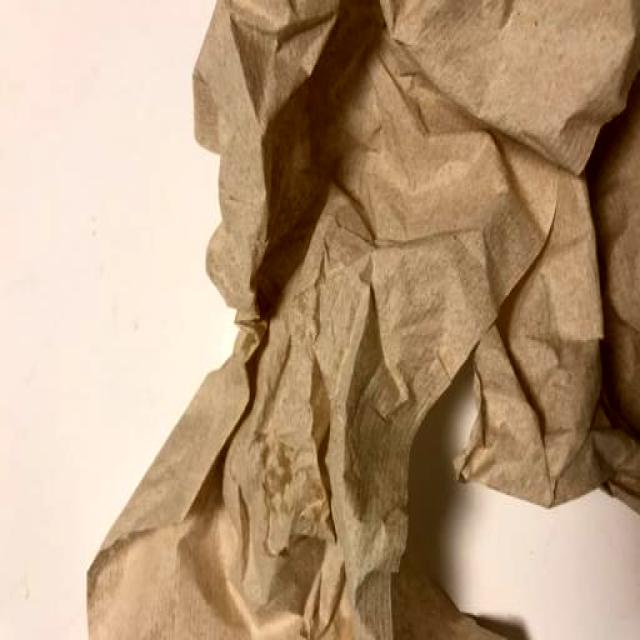
Label: Trash